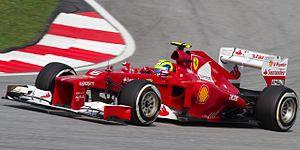
Felipe Massa, né le 25 avril 1981 à São Paulo, est un pilote automobile brésilien. Il dispute 269 Grands Prix de Formule 1 entre 2002 et 2017, et a remporté onze victoires avec un titre de vice-champion en 2008.